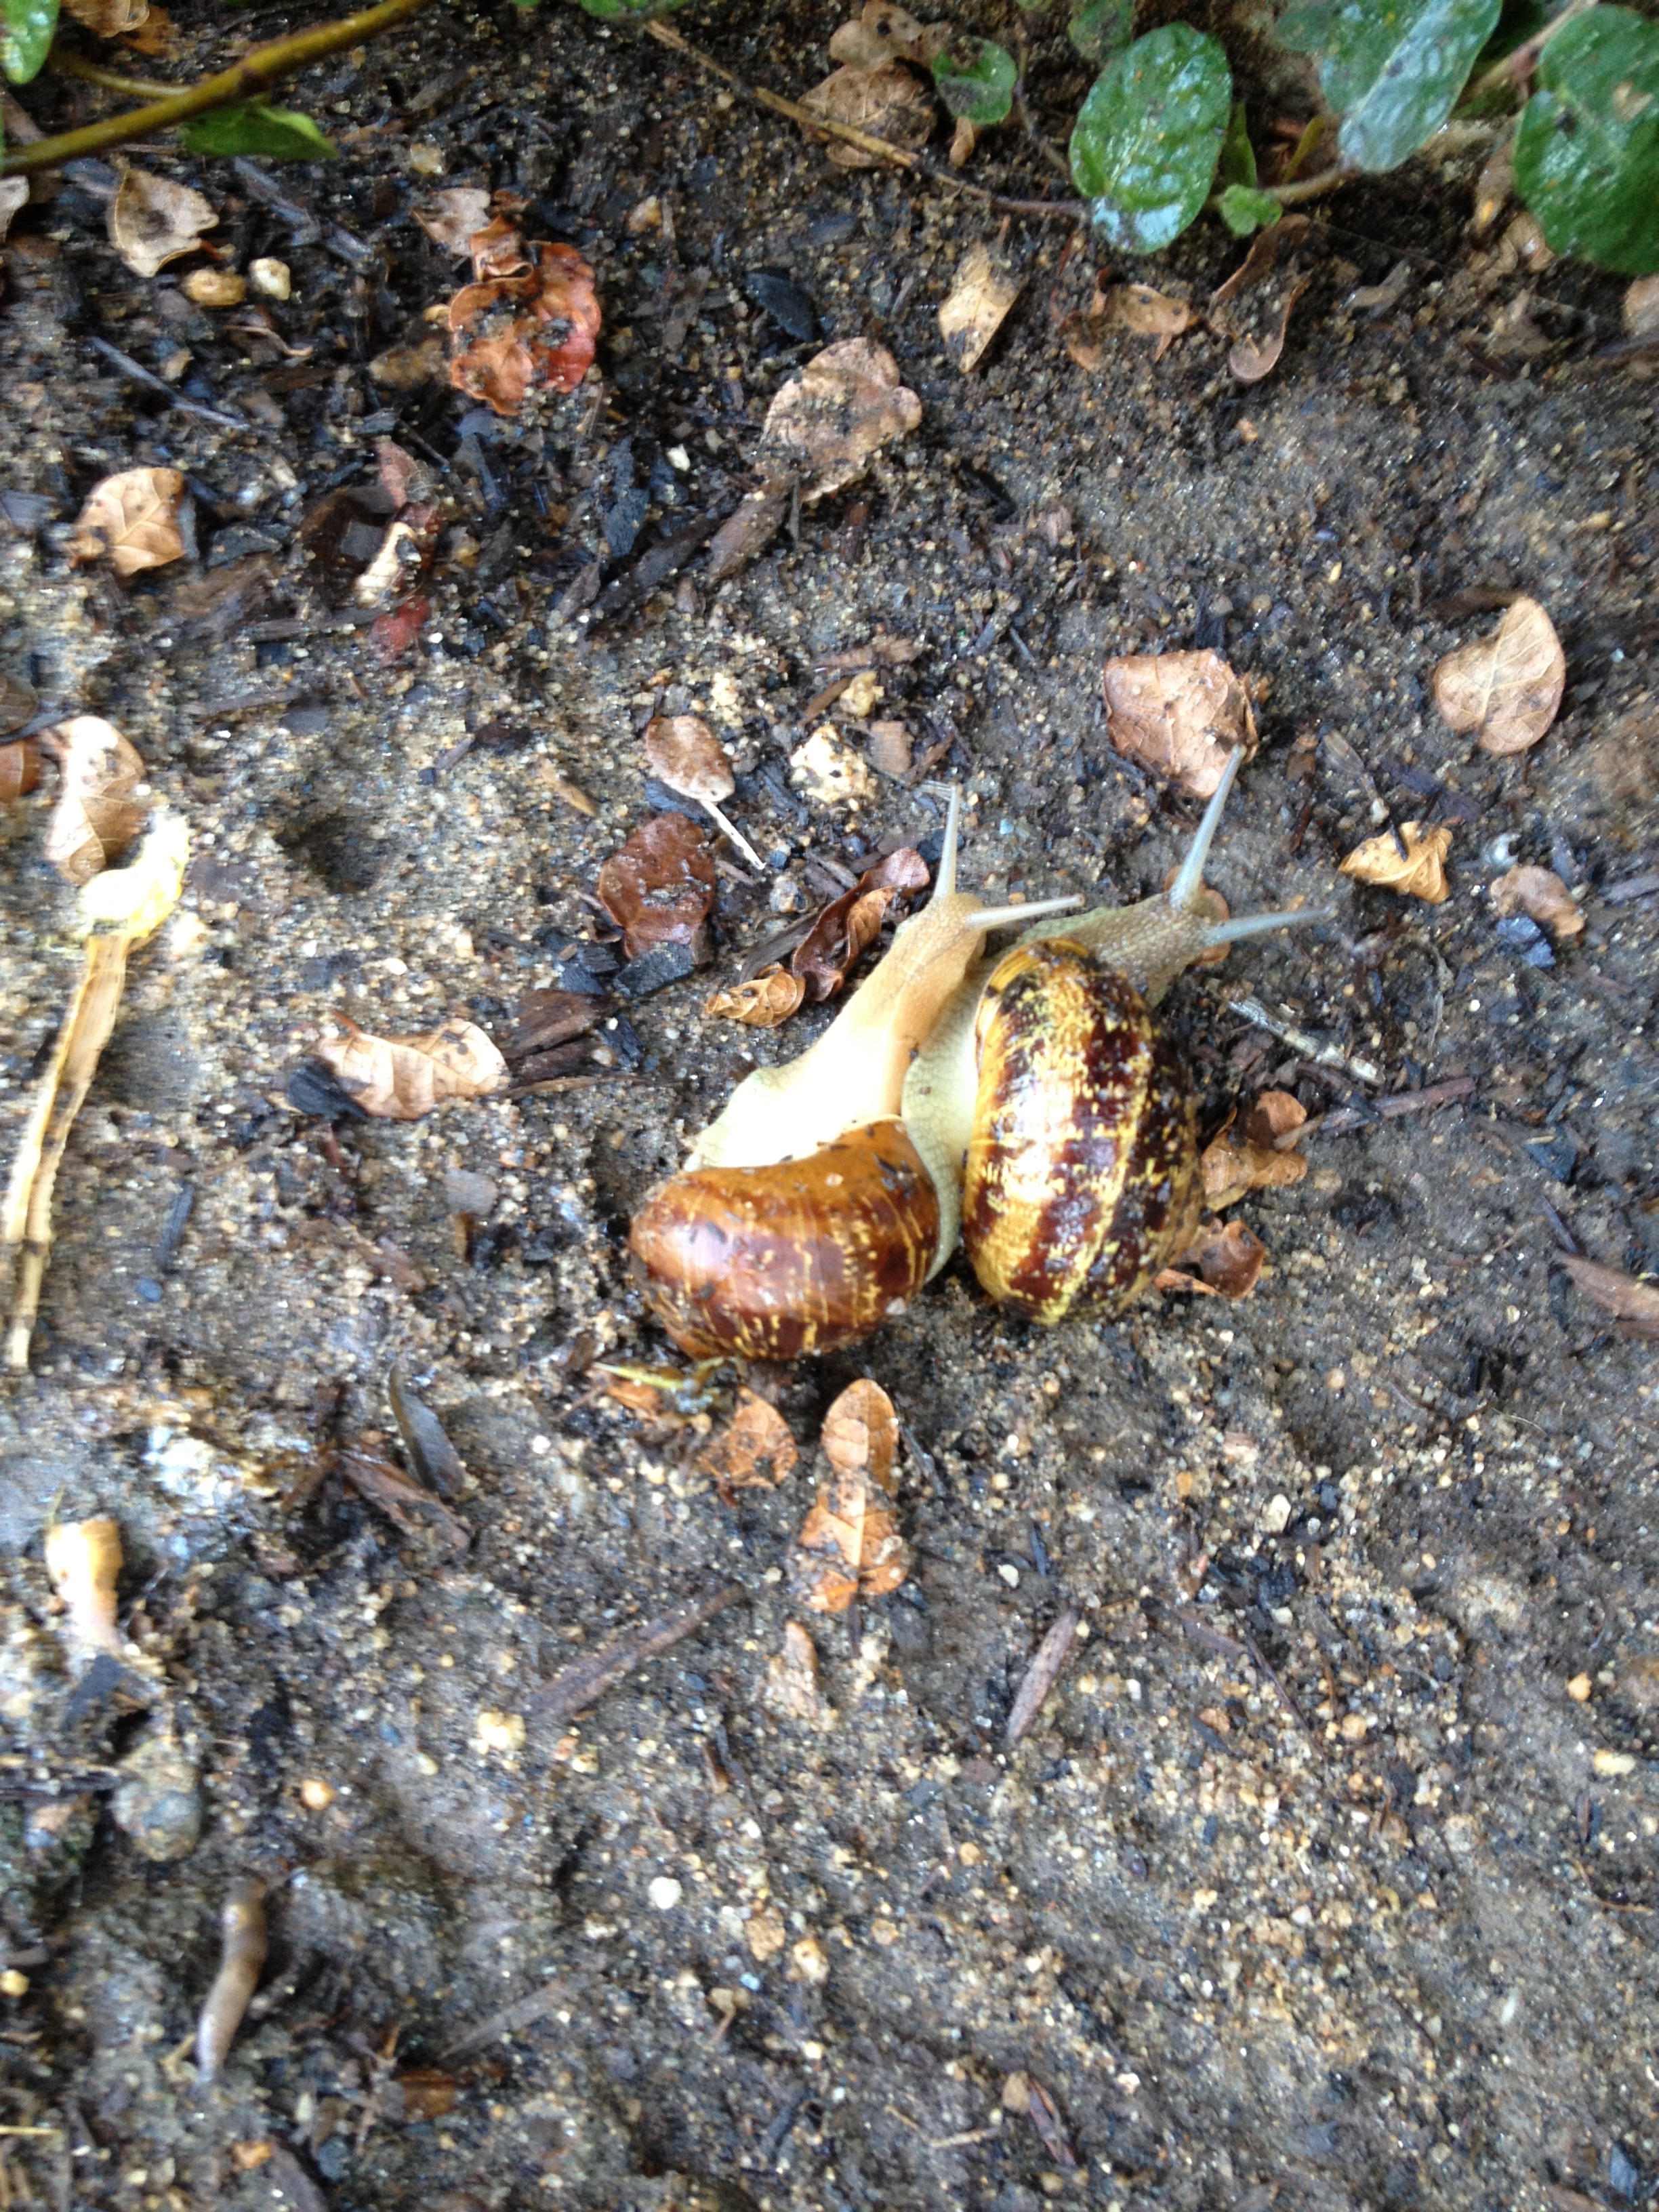
plant, leaf, flower, wildlife, food, produce, vegetable, soil, flora, fauna, invertebrate